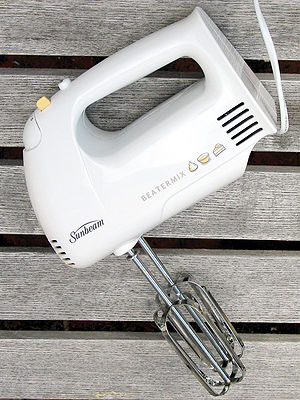
Røremaskine
En håndholdt røremaskine
En røremaskine eller håndmixer er en køkkenmaskine, der ved hjælp af roterende blade kan sammenblande eller piske fødevarer.